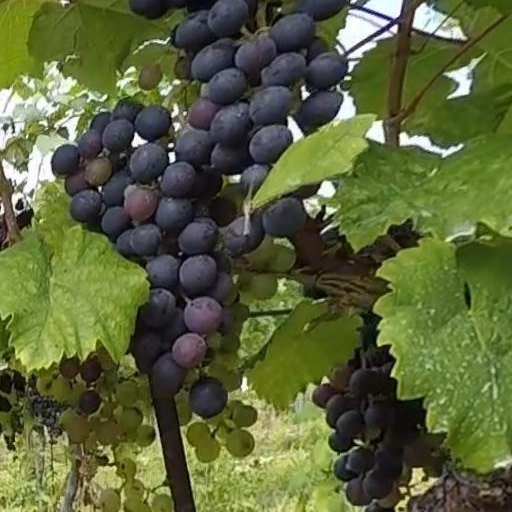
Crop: grape